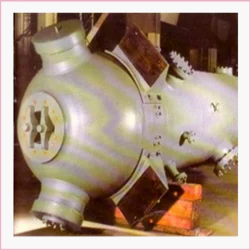
Label: HP_HEATER_SHELLS